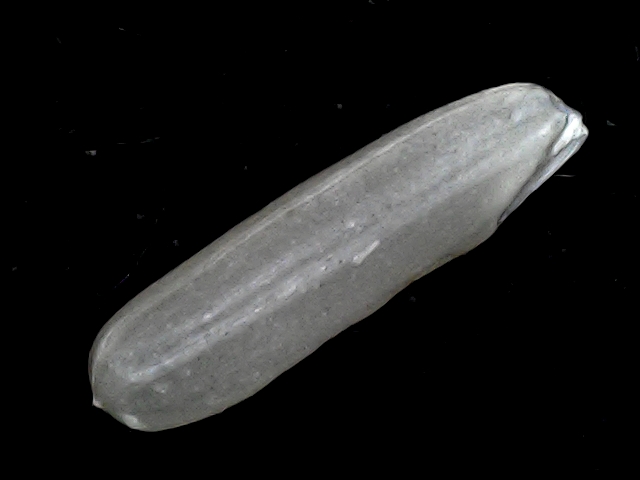
Rice variety: BD57